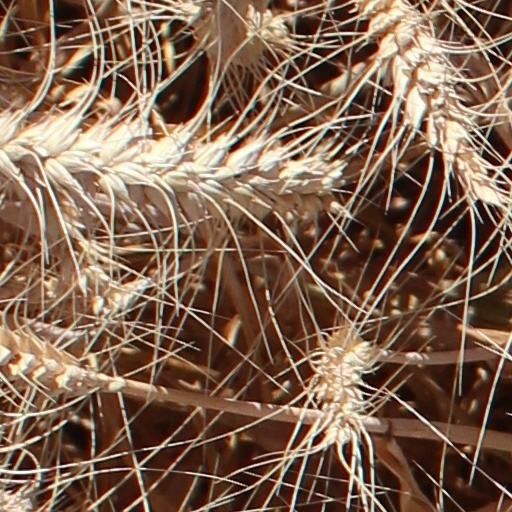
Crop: wheat